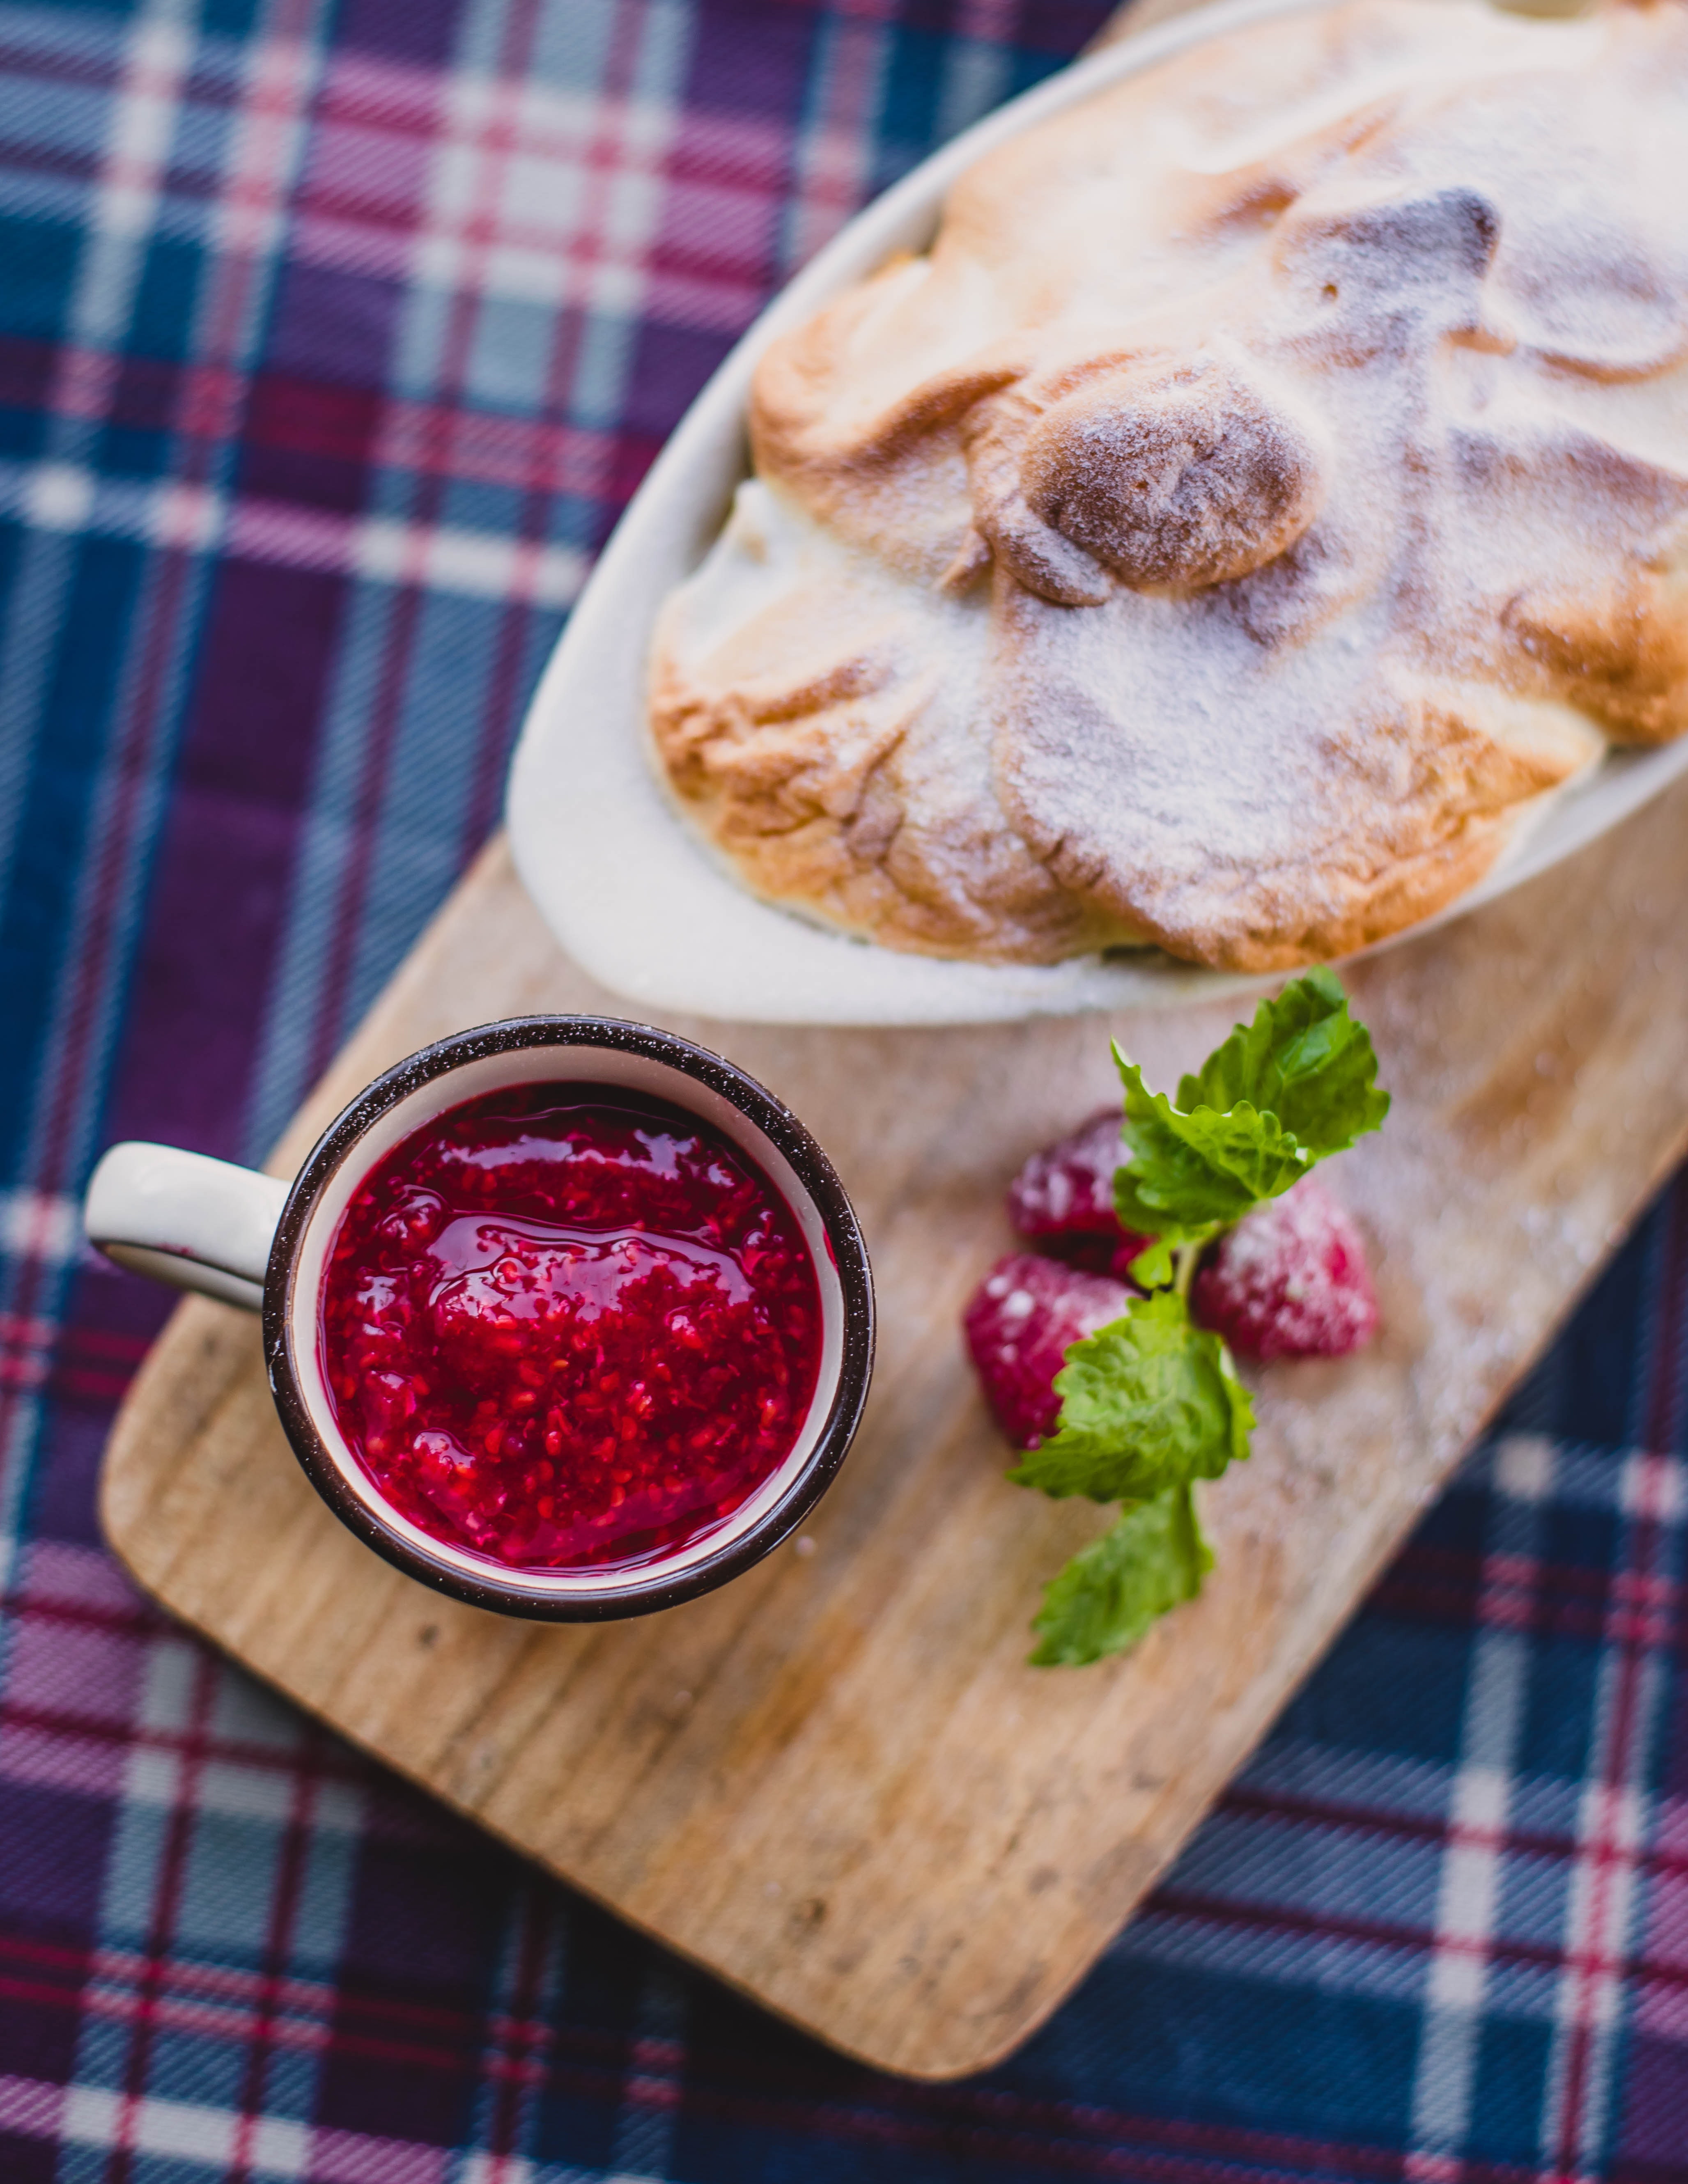
dish, food, cuisine, ingredient, produce, berry, Cranberry sauce, dessert, cranberry, recipe, side dish, pancake, breakfast, chutney, naan, dip, fruit